John Horwood

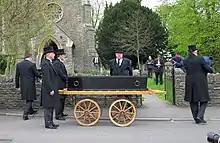
John Horwood's funeral, 13 April 2011. The coffin was carried on a wheeled bier in the manner of elegant funerals of the period of his death.

Horwood's skeleton was eventually buried alongside his father on 13 April 2011 at 1.30 pm at Christchurch, Hanham, exactly 190 years to the hour after he was hanged. The funeral was arranged by Mary Halliwell, the great-great-great-granddaughter of Horwood's brother. The coffin was draped in velvet and carried on a wheeled bier in the manner of elegant funerals of the period of his death.